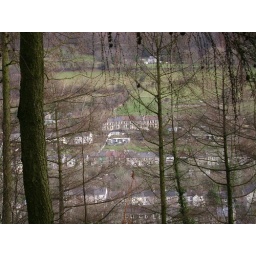
you can just make out our house through the trees, the grey roof in the top terrace